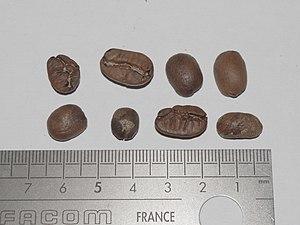
Noter la taille importante des grains
Le café Maragogype est une variété de café Arabica produit en Amérique centrale, principalement par le Mexique, le Guatemala et le Nicaragua. Il doit son nom à la ville brésilienne de Maragogipe dans l'État de Bahia où il a été découvert en 1870 pour la première fois. Il est le fruit d'une hybridation de la variété naturelle Typica. Connus dans les pays anglophones sous le nom de « Elephant Coffee Beans », ses grains ont la particularité d'être deux à trois fois plus gros que ceux des autres variétés de café. Le Maragogype est un café réputé pour sa légèreté et la douceur de ses arômes qui varient selon le sol où il pousse.